Mahmoud Ahmadinejad

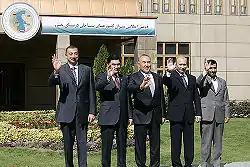
Participants of the second Caspian Summit in October 2007. From left to right: President of Azerbaijan Ilham Aliev, President of Turkmenistan Gurbanguly Berdimuhamedow, President of Kazakhstan Nursultan Nazarbaev, President of Russia Vladimir Putin and President of Iran Mahmoud Ahmadinejad.

In June 2006, 50 Iranian economists wrote a letter to Ahmadinejad that criticized his price interventions to stabilize prices of goods, cement, government services, and his decree issued by the High Labor Council and the Ministry of Labor that proposed an increase of workers' salaries by 40%. Ahmadinejad publicly responded harshly to the letter and denounced the accusations. Ahmadinejad called for "middle-of-the-road" compromises with respect to Western-oriented capitalism and socialism. Current political conflicts with the United States caused the central bank to fear increased capital flight due to global isolation. These factors prevented an improvement of infrastructure and capital influx, despite high economic potential. Among those that did not vote for him in the first election, only 3.5% said they would consider voting for him in the next election. Mohammad Khoshchehreh, a member of the Iranian parliament that campaigned for Ahmadinejad, said that his government "has been strong on populist slogans, but weak on achievement."